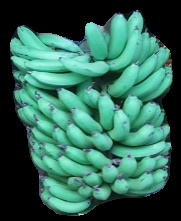
Variety: pachbale
Grade: grade1